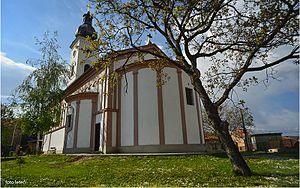
L'église Saint-Georges de Knjaževac est une église orthodoxe serbe située à Knjaževac, dans le district de Zaječar en Serbie. Elle est inscrite sur la liste des monuments culturels protégés de la République de Serbie.